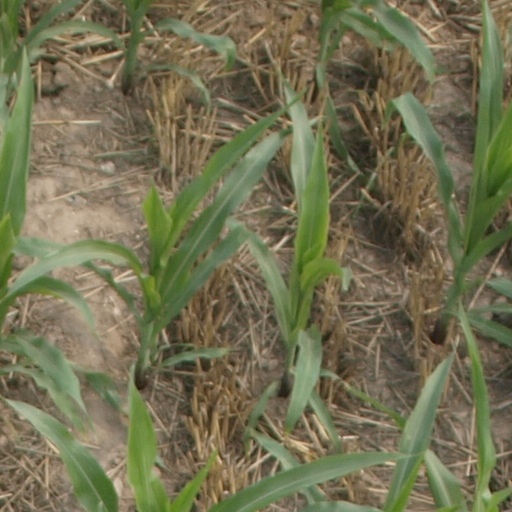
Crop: maize; corn